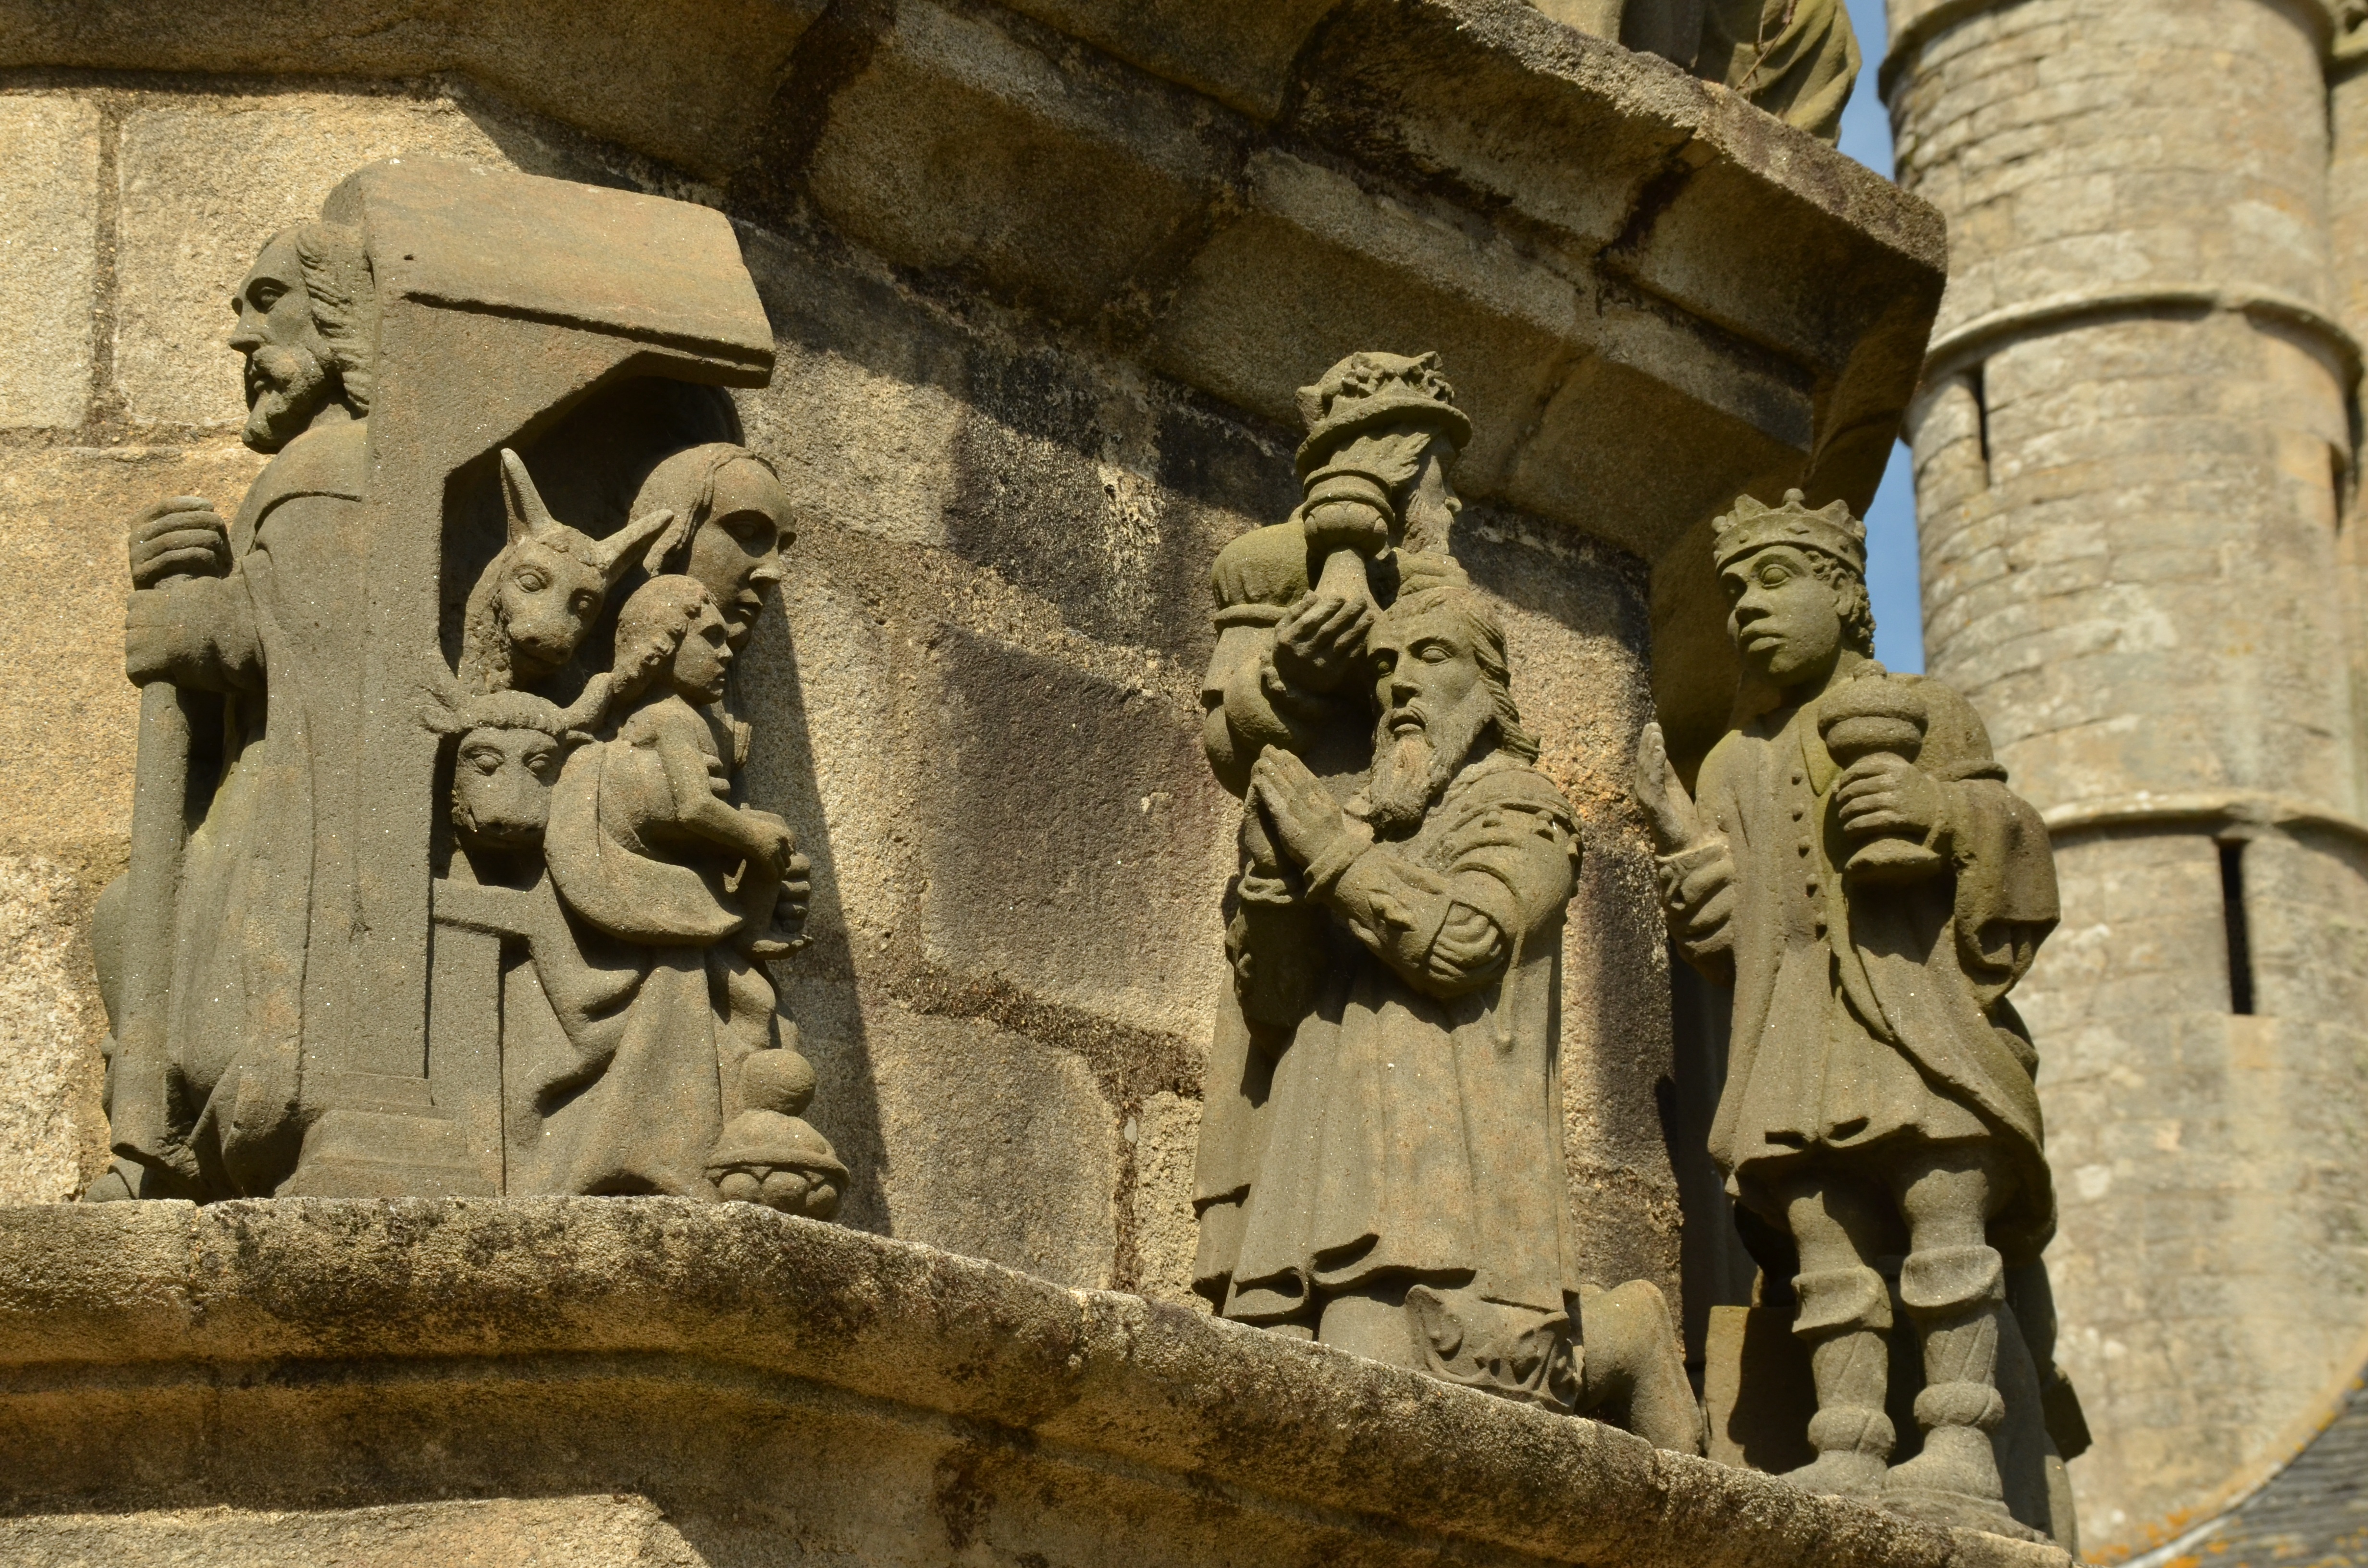
monument, france, statue, religion, church, sculpture, christ, art, temple, faith, history, christianity, image, carving, relief, middle ages, stone carving, enclos paroissial, golgotha, stations of the cross, plougonven, hindu temple, ancient history